Michel Temer

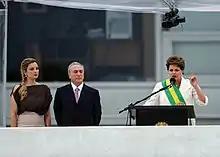
President Dilma Rousseff delivers her inaugural address as Vice President Temer and wife Marcela look on, 1 January 2011

The letter was commented on and mocked in Brazilian social media, with images depicting the vice president as a Christmas decoration, making fun of his use of Latin, and photos purporting to show the president laughing as she read the missive, among many other things. The president's office had no immediate comment on the images, but Rousseff condemned him as a traitor to her administration.